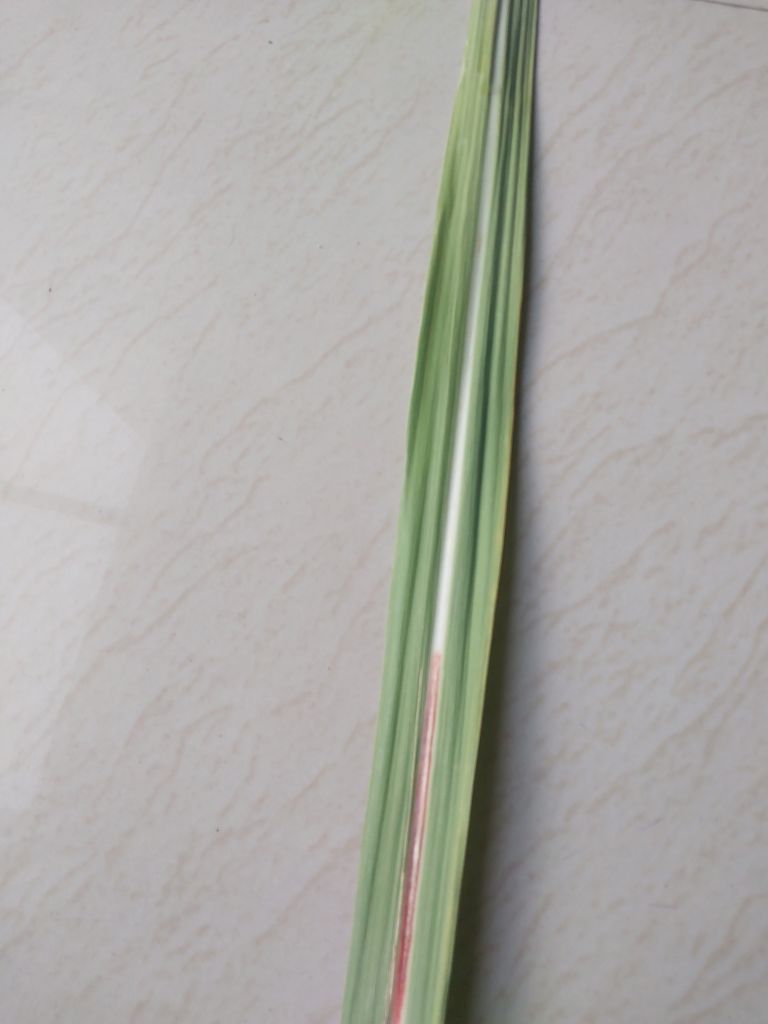
Label: Brown Spot